Heinrich Schönfeld

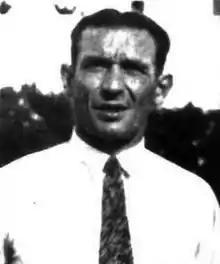
Schönfeld in 1930

Heinrich Schönfeld (3 August 1900 – 3 September 1976) was an Austrian footballer who played as a forward, and football manager.